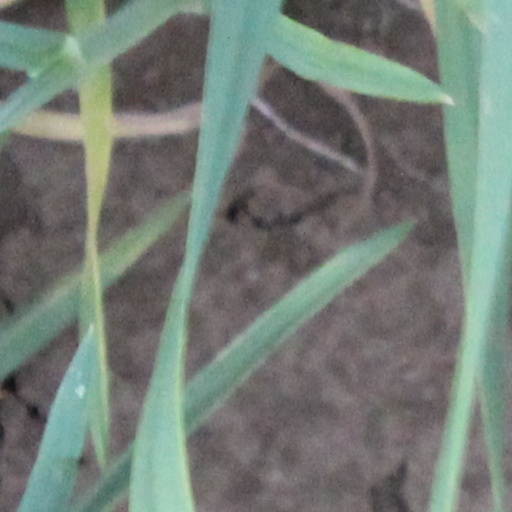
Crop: wheat